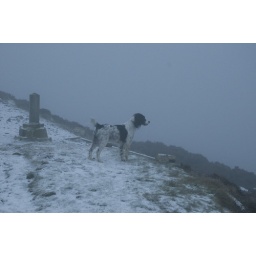
My dog Tigger having a rest after reaching the top of the hill in Llangwyfan.